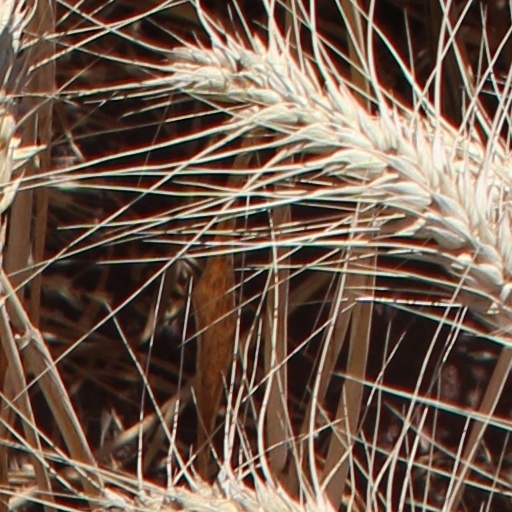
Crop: wheat